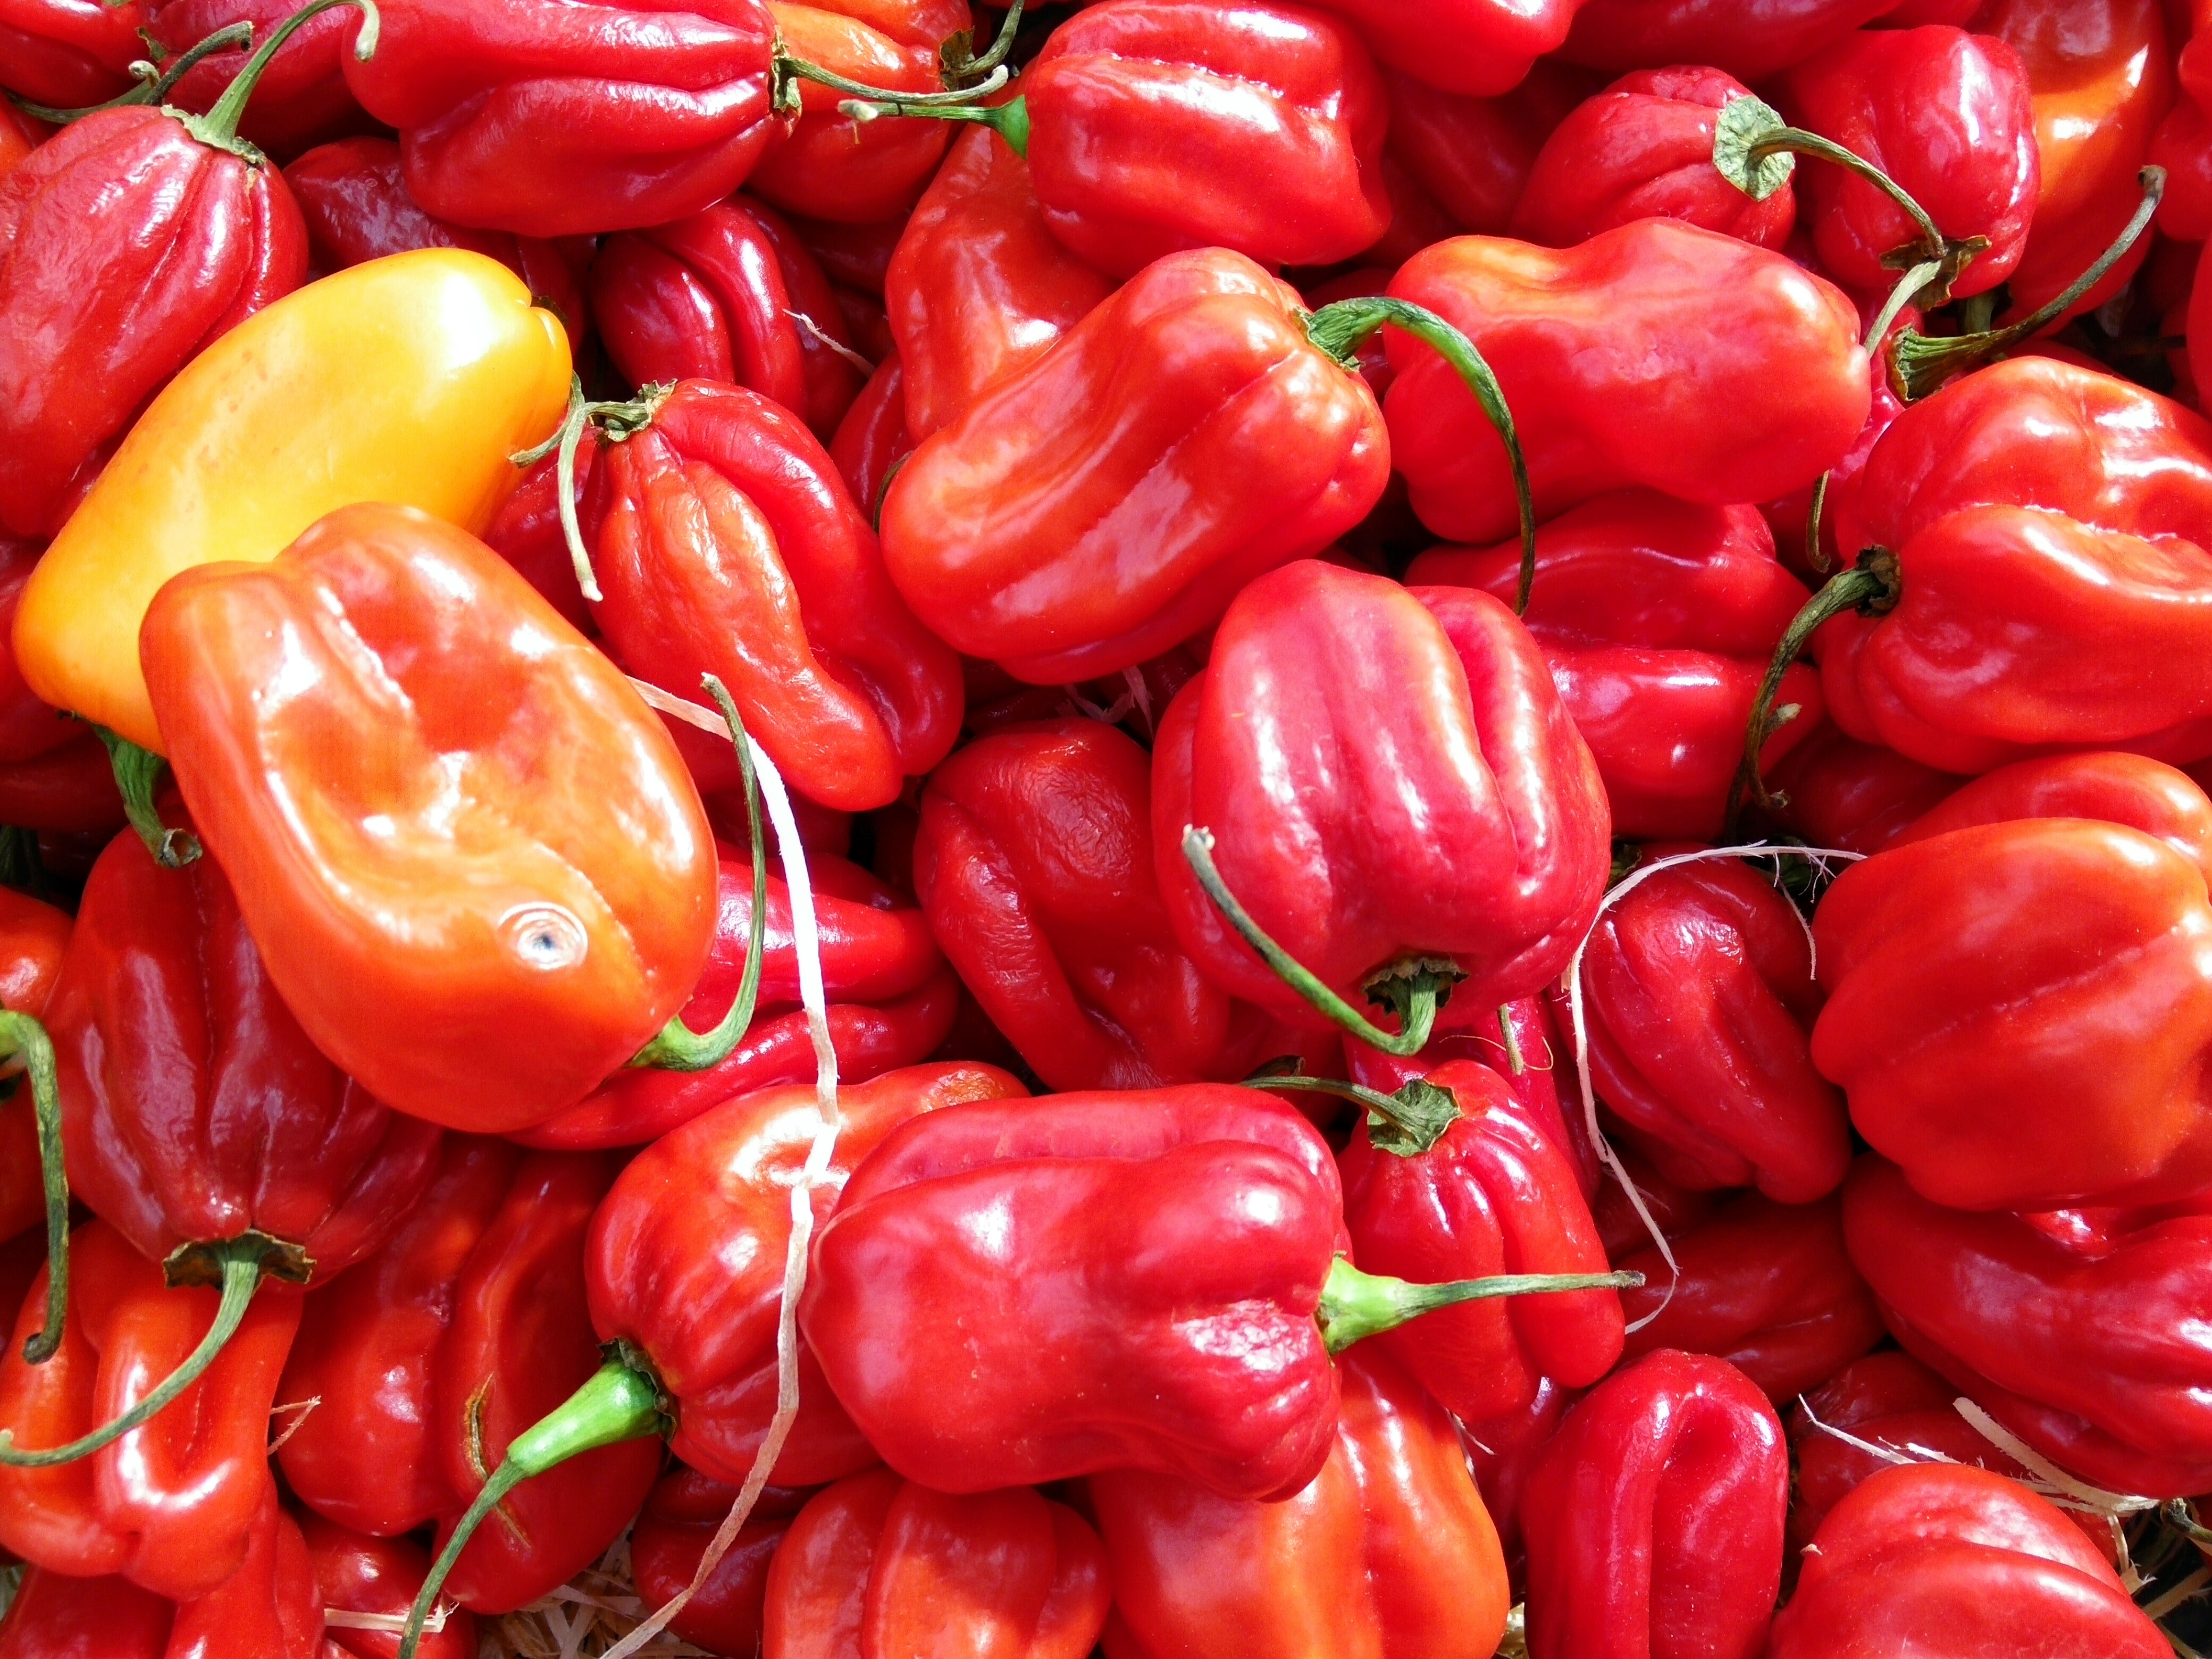
plant, fruit, food, red, produce, vegetable, peppers, bell pepper, flowering plant, chili pepper, cayenne pepper, land plant, bird's eye chili, malagueta pepper, peperoncini, bell peppers and chili peppers, pimiento, red bell pepper, habanero chili